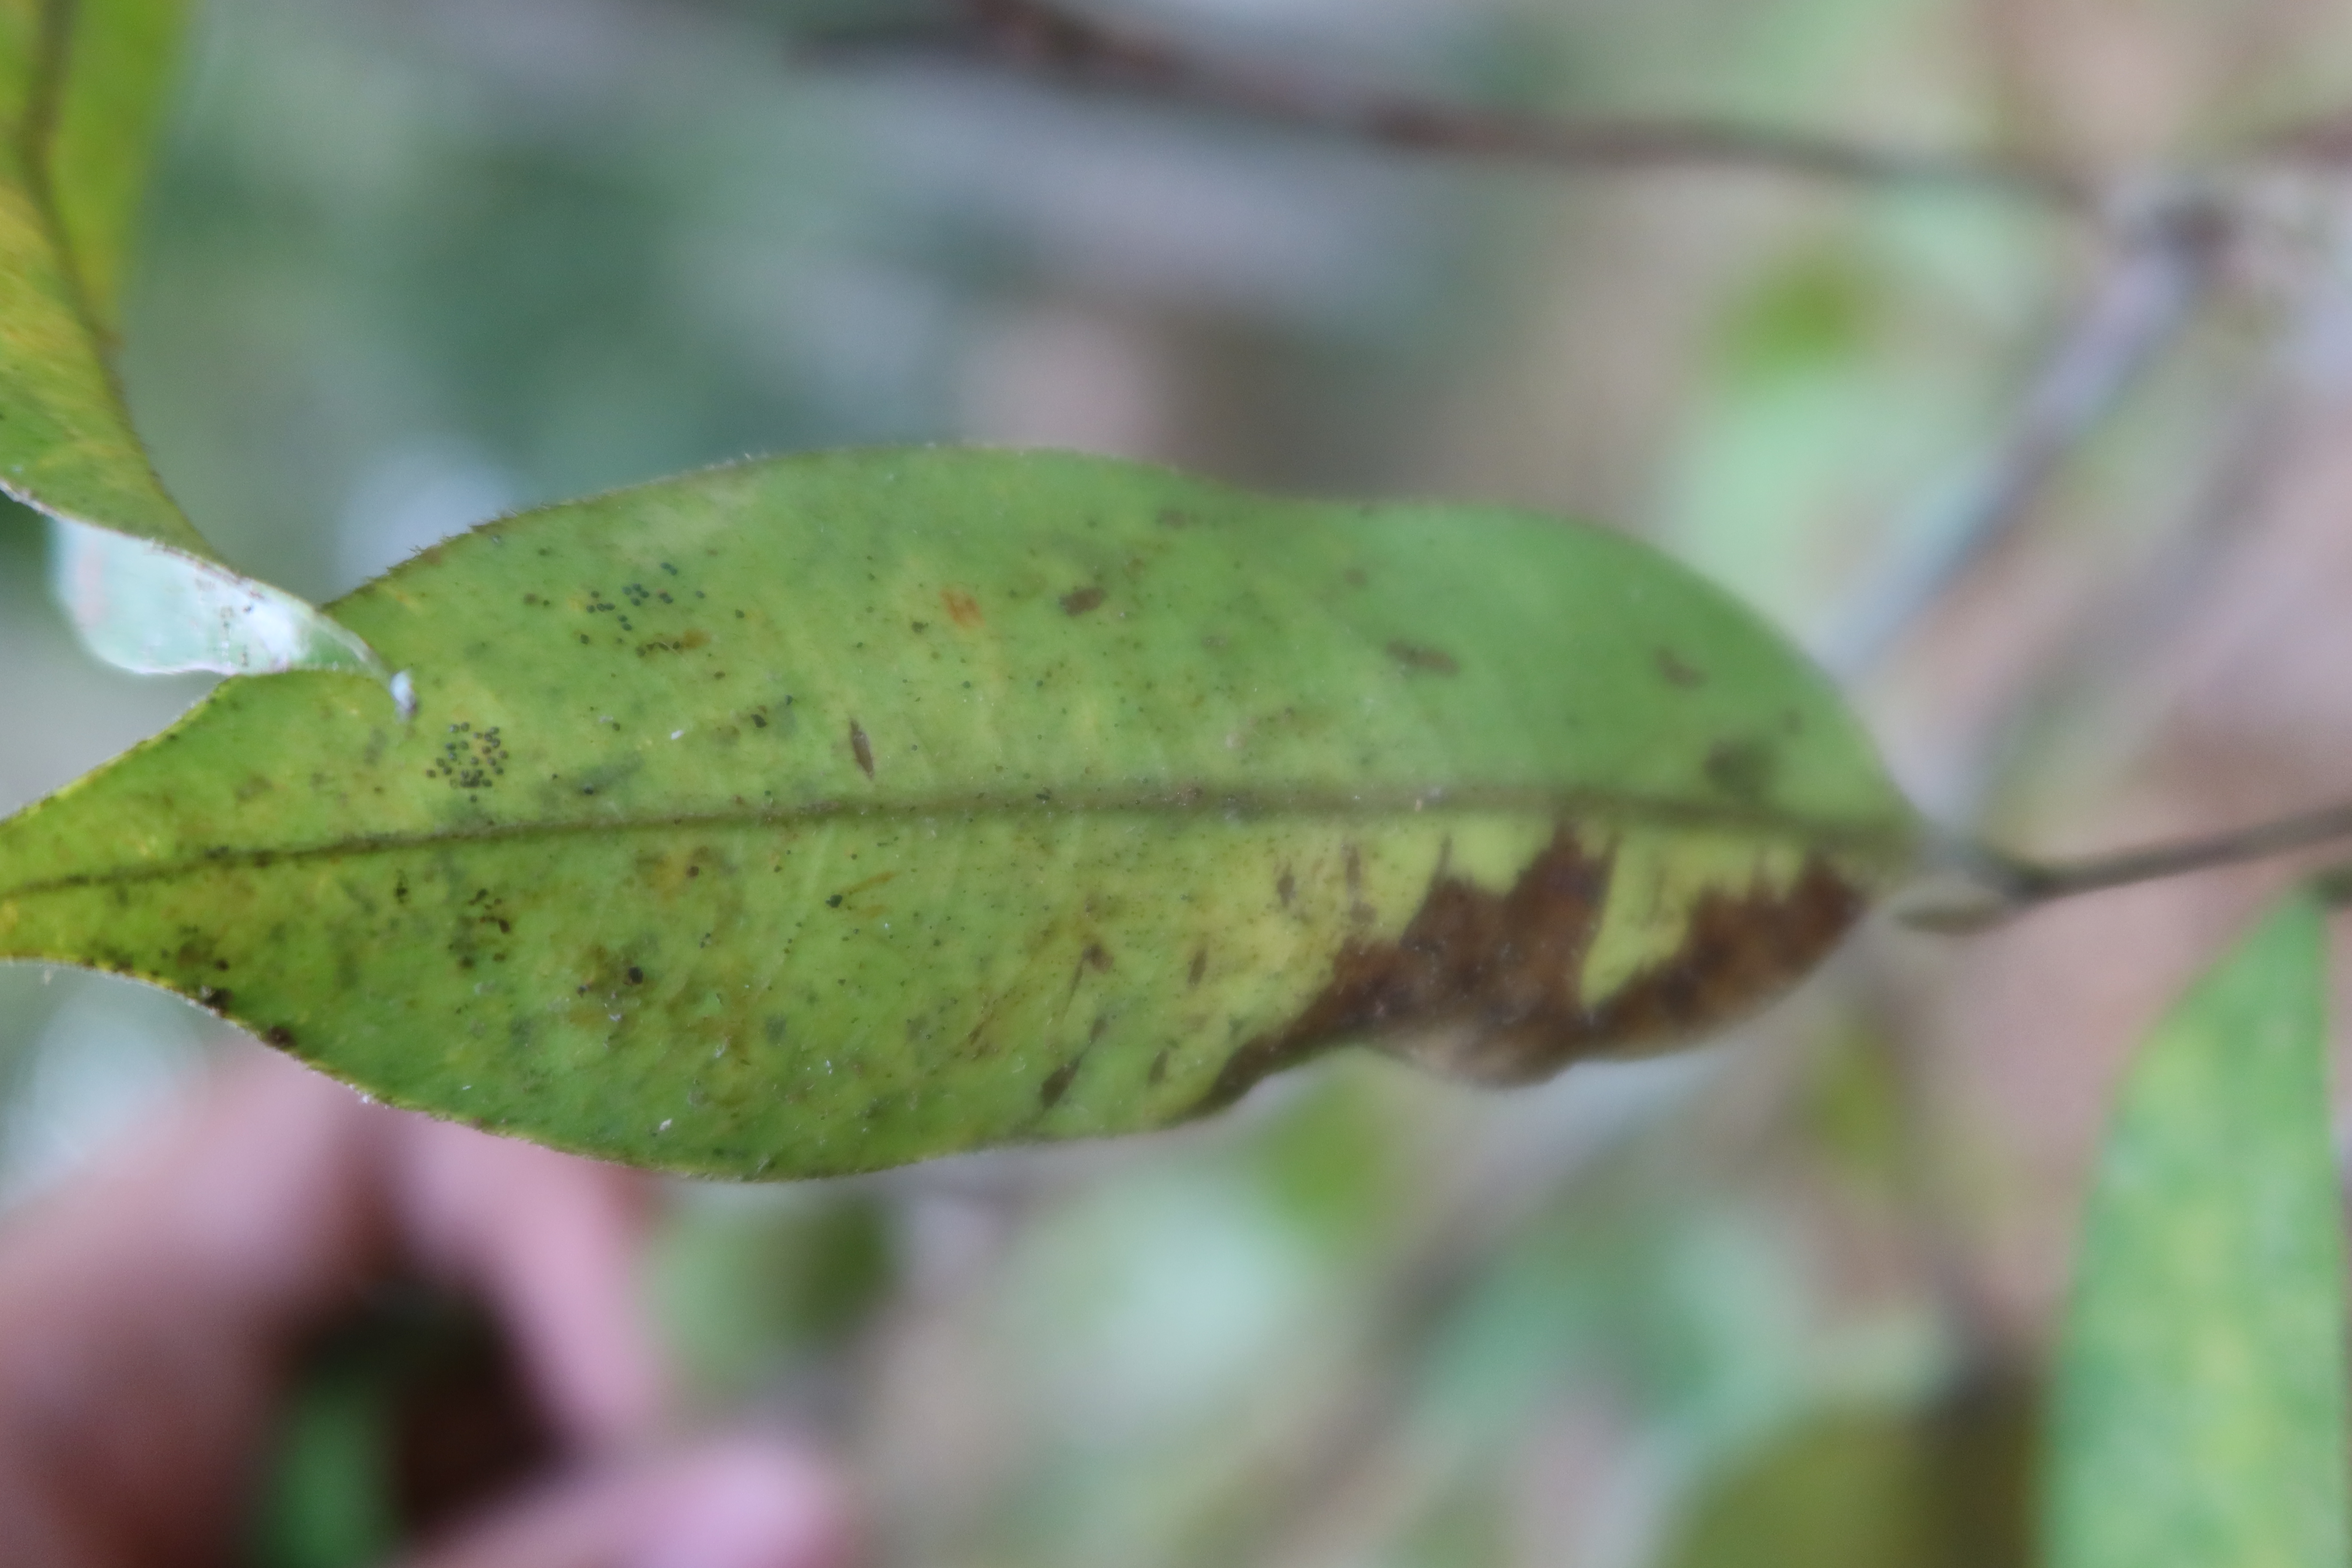
Label: Anthracnose